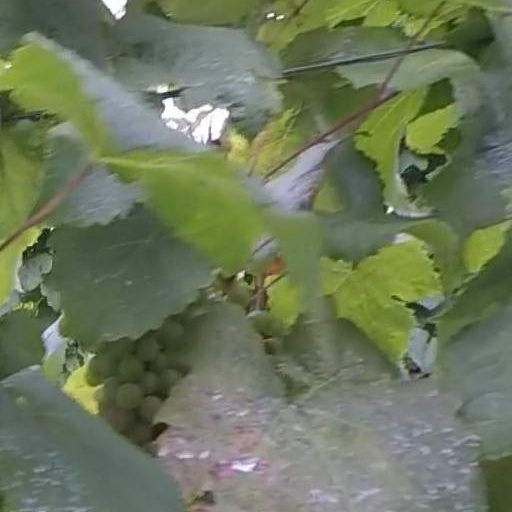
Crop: grape